San Francisco Historic Trolley Festival

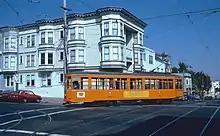
Milan 1834, a "Peter Witt"-type streetcar, turning from 17th Street into the 1986-built wye on Noe Street

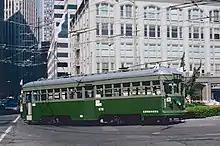
Kobe (Japan) streetcar 578 turning into the Transbay Terminal

Hamburg 3557, the car that Maurice Klebolt had donated to the city in 1979, had not been on the official list of cars expected to be used in 1983, and had been in storage at Pier 70 with many withdrawn PCC cars. However, over the course of the summer, it was moved to Muni's Metro Center maintenance facility and work to prepare it for use was begun. It entered service on September 17, only two days before the final scheduled day of Trolley Festival service.